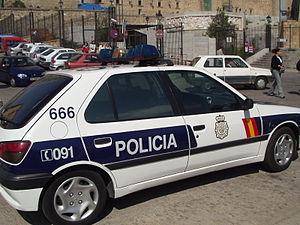
Voiture de la police espagnole. Photo Julien Navarro